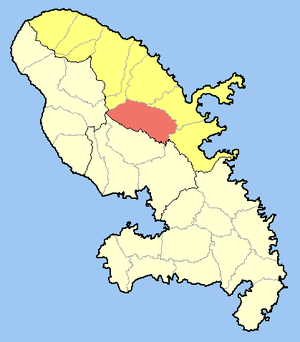
Le canton de Gros-Morne est une ancienne division administrative française située dans le département et la région de la Martinique.
Gros-Morne est une commune française à caractère rural, située dans le département de la Martinique. Ses habitants sont appelés les Gros-Mornais.